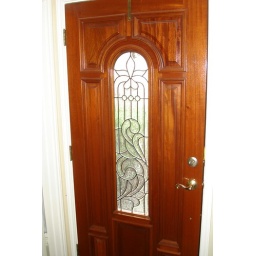
Front door. Water was sitting in the tarp we'd put down (We put tarp around all windows and doors)